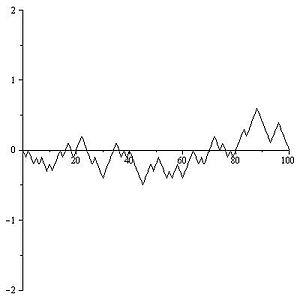
simulation de marche aléatoire avec probabilité de monter de 1/100 ou de descendre de 1/100 est de 1/100.
En théorie des probabilités et en statistique, la loi binomiale modélise la fréquence du nombre de succès obtenus lors de la répétition de plusieurs expériences aléatoires identiques et indépendantes. Une manière visuelle de représenter cette suite d'expériences est d'utiliser un arbre de probabilité : à chaque génération de l'arbre, deux branches partent de chaque nœud, une pour le succès et une pour l'échec.